Hummingbird

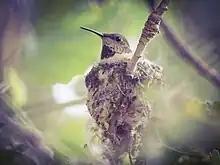
A nesting female Allen's hummingbird

Hummingbird legs are short with feet having three toes pointing forward and one backward the hallux. The toes of hummingbirds are formed as claws with ridged inner surfaces to aid gripping onto flower stems or petals. Hummingbirds do not walk on the ground or hop like most birds, but rather shuffle laterally and use their feet to grip while perching, preening feathers, or nest-building (by females), and during fights to grab feathers of opponents.